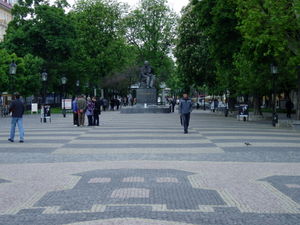
Hviezdoslavovo námestie
Statue af Hviezdoslav
Hviezdoslavovo námestie er en af de mest kendte pladser i Bratislava. Den ligger i den Gamle by, mellem den nye bro og det Slovakiske nationalteater. Pladsen er opkaldt efter Pavol Országh Hviezdoslav.